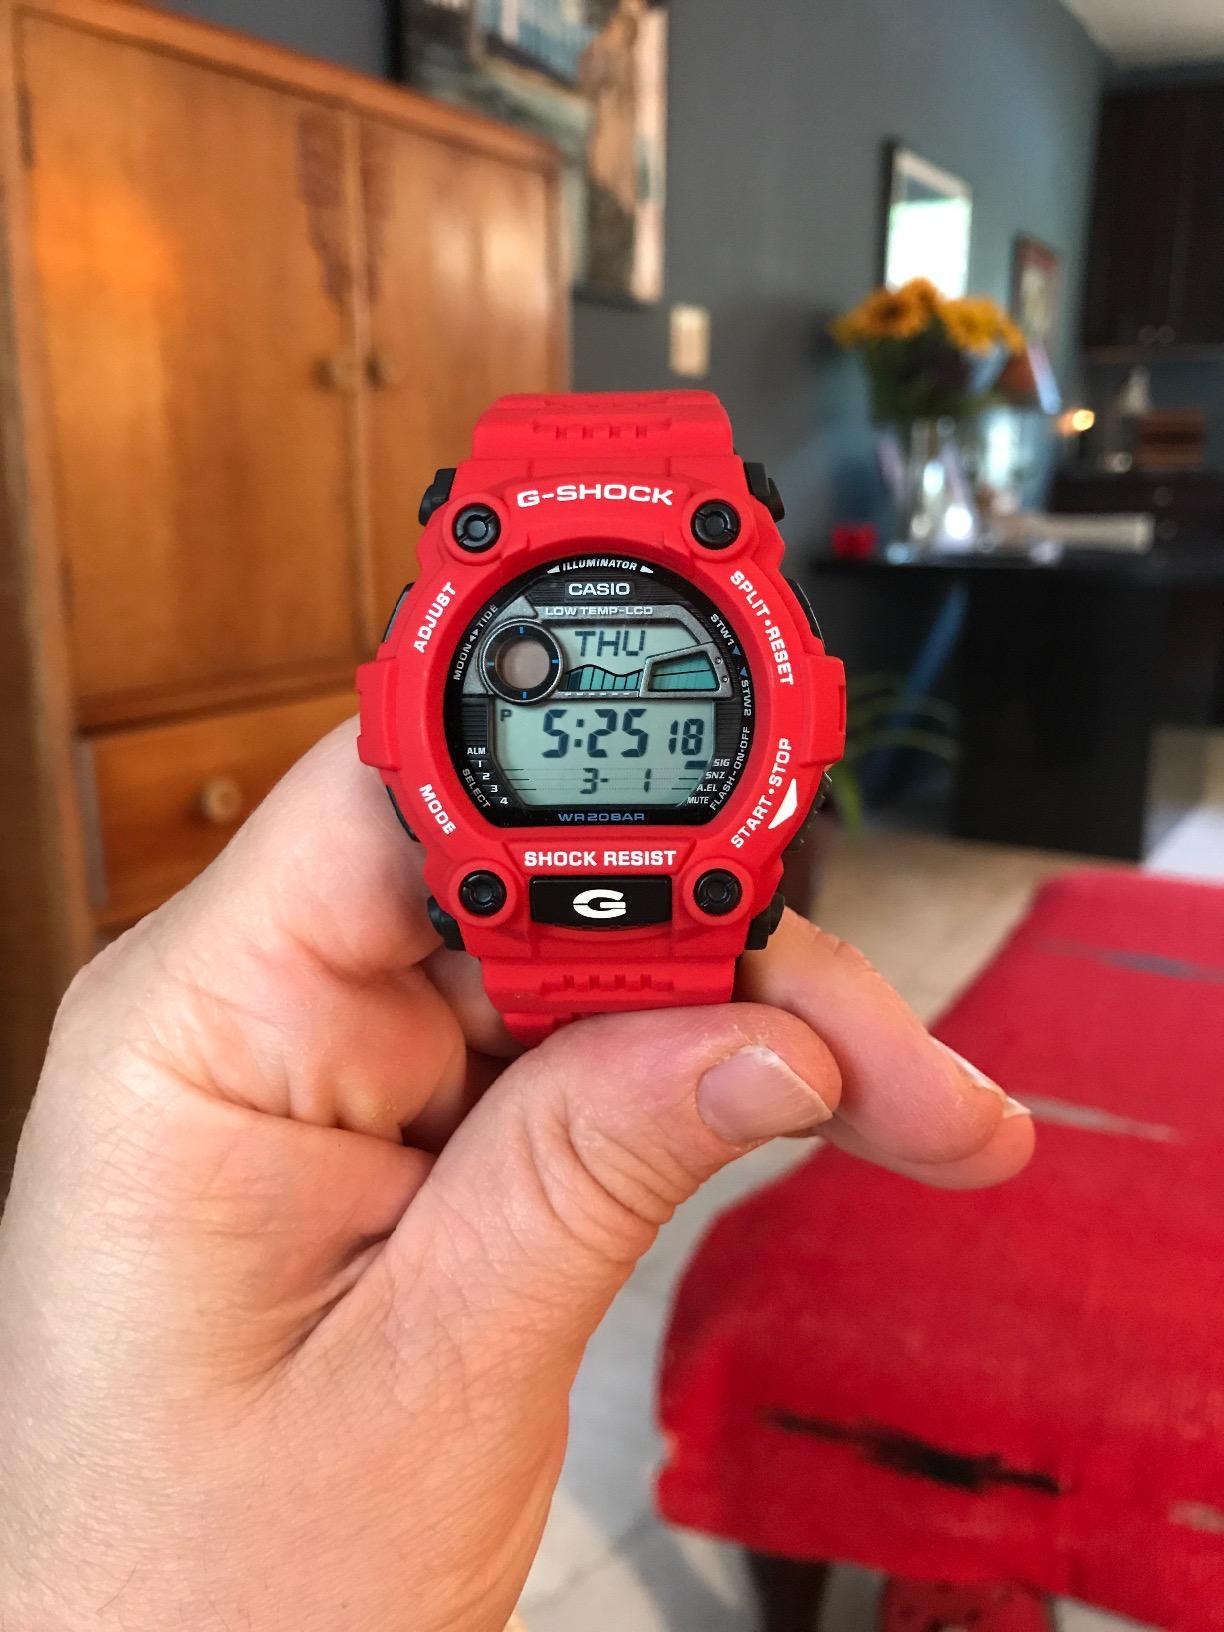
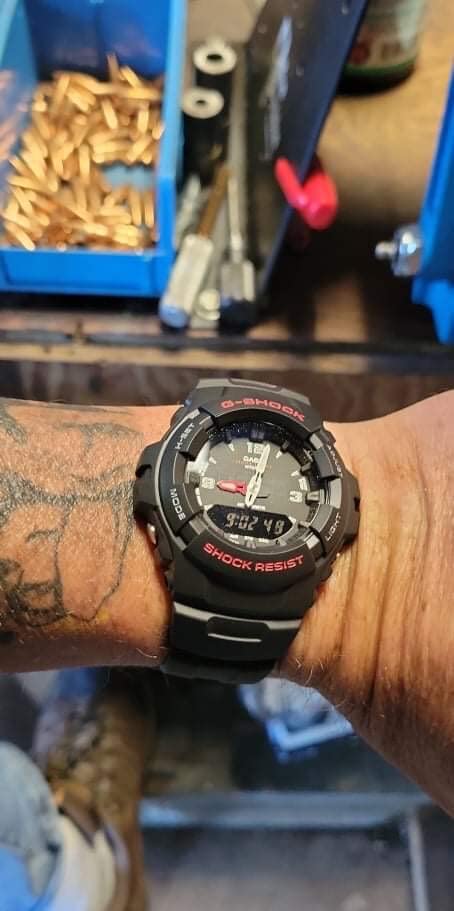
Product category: accessories_watch
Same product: no